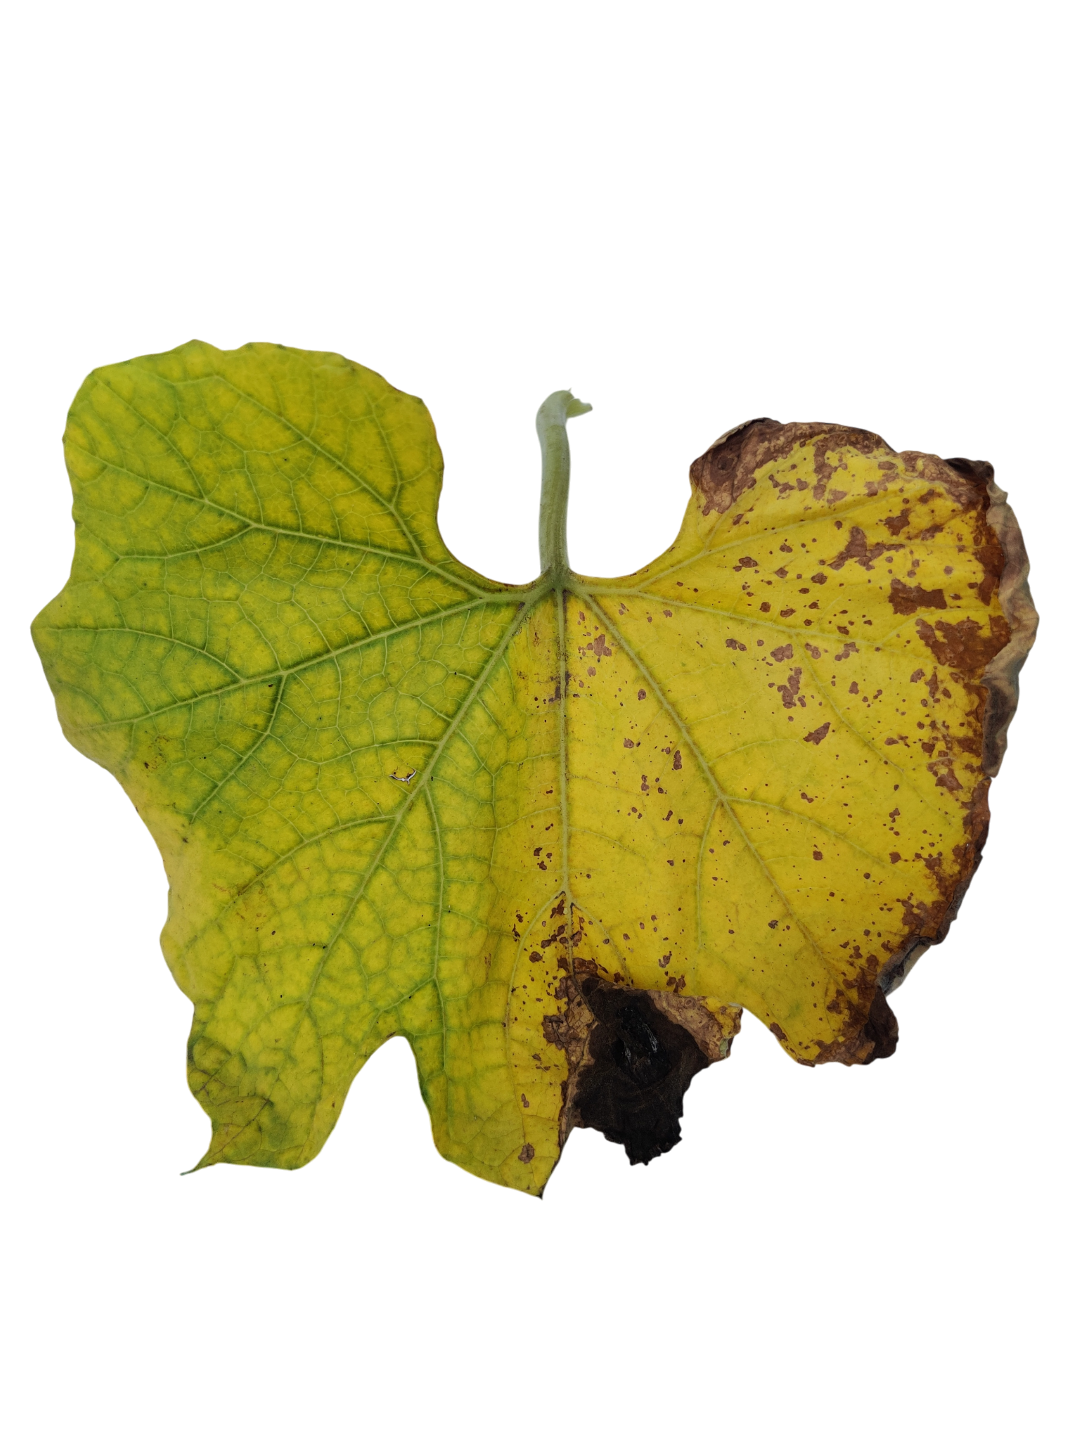
Crop: Bottle Gourd
Label: Downy_Mildew